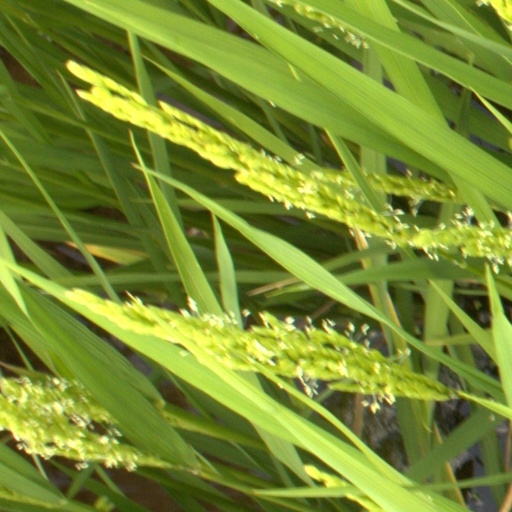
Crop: rice